Mount Hygeia

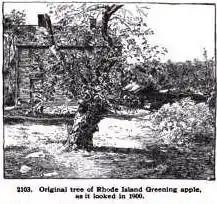
Early Rhode Island Greening apple tree on Mt. Hygeia, pictured ca. 1900 <a href="https%3A//books.google.com/books%3Fid%3DeWIWAAAAYAAJ">

Mt. Hygeia (also known as the "Solomon Drown House") is an historic farm property at 83 Mt. Hygeia Road in Foster, Rhode Island, United States.